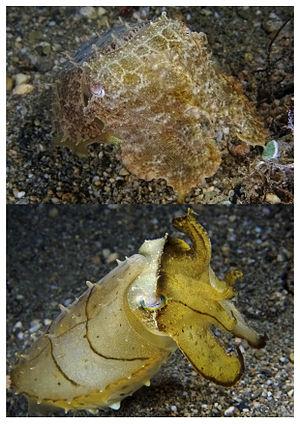
Les céphalopodes sont une classe de mollusques apparus à la fin du Cambrien dont la tête est munie de tentacules, appelés aussi bras. Ce nom générique inclut notamment les pieuvres, calmars et seiches, et les nautiles. Environ 800 espèces vivantes sont connues et de nouvelles espèces continuent d'être décrites. Environ 11 000 taxons éteints ont été décrits, bien que le corps mou des céphalopodes ne facilite pas la fossilisation. Cephalopoda est un clade, présentant comme synapomorphie la plus évidente la présence de tentacules préhensiles.